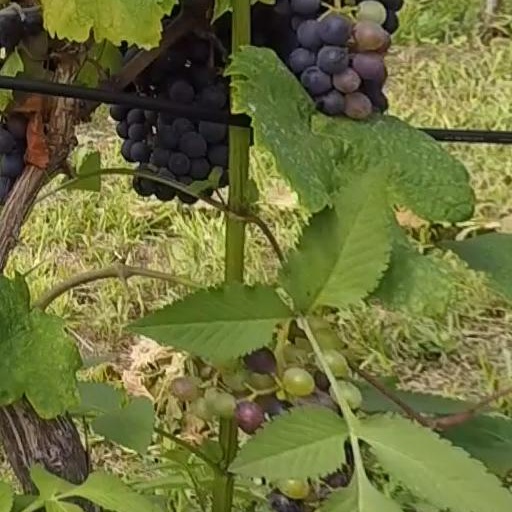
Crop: grape